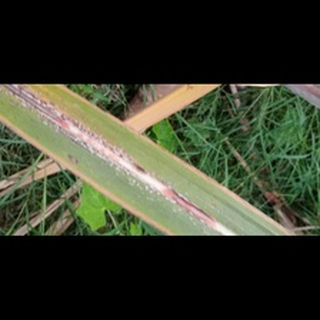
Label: sugarcane_red_rot